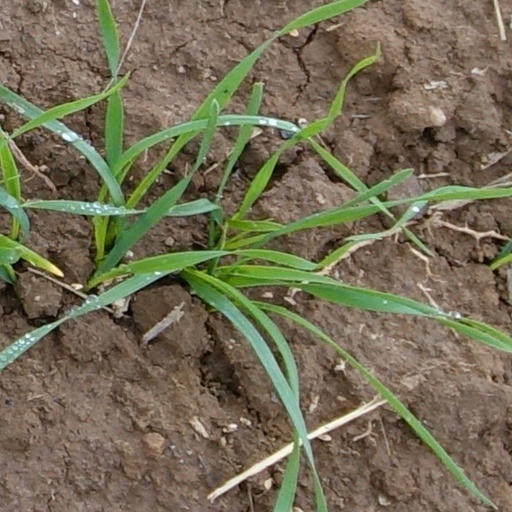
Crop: wheat